Madhuvana Mysore Royal Cemetery

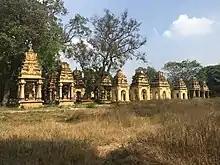
Madhuvana Mysore Royal Cemetery, March 2020

Madhuvana Mysore Royal Cemetery is a site in Mysuru where many members of the Wadiyar royal family were cremated. It is located on Mysuru-Nanjangud road, and is on five acres of land. It is also known as "Khasa Brindavan", or "private garden". The cemetery is in the process of becoming a tourist attraction.